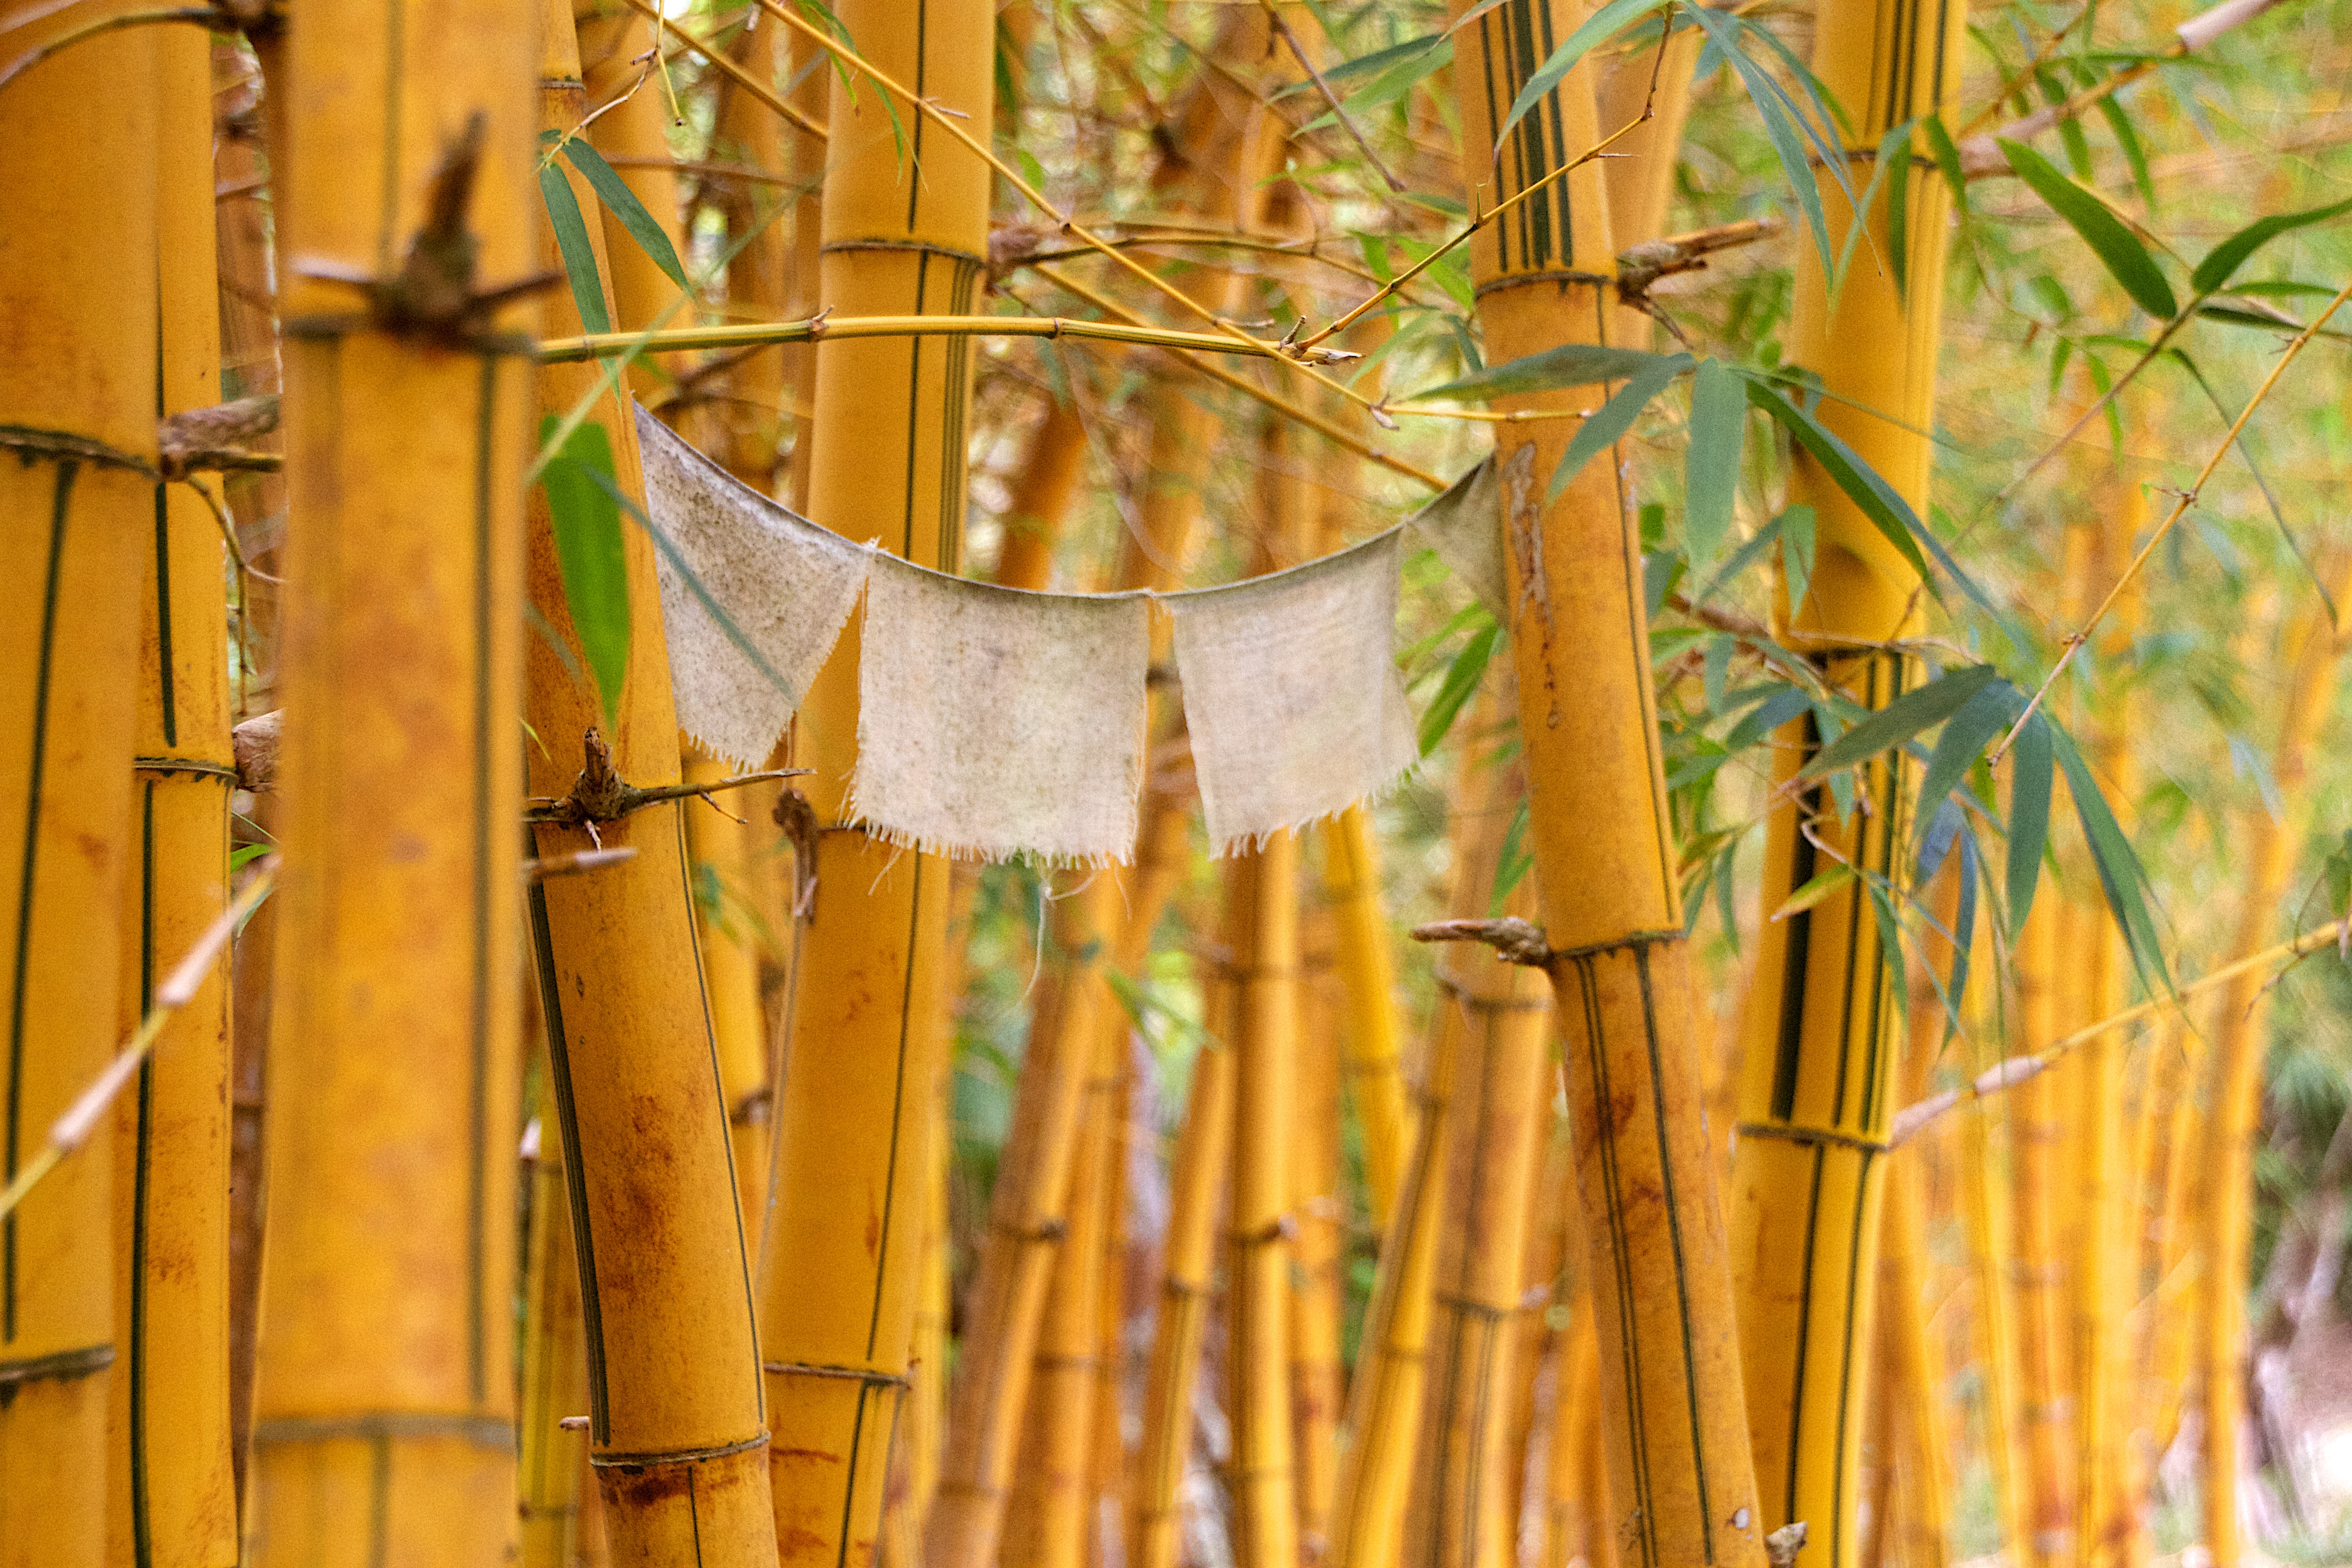
branch, wood, leaf, flower, crop, autumn, agriculture, bamboo, man made object, grass family, plant stem